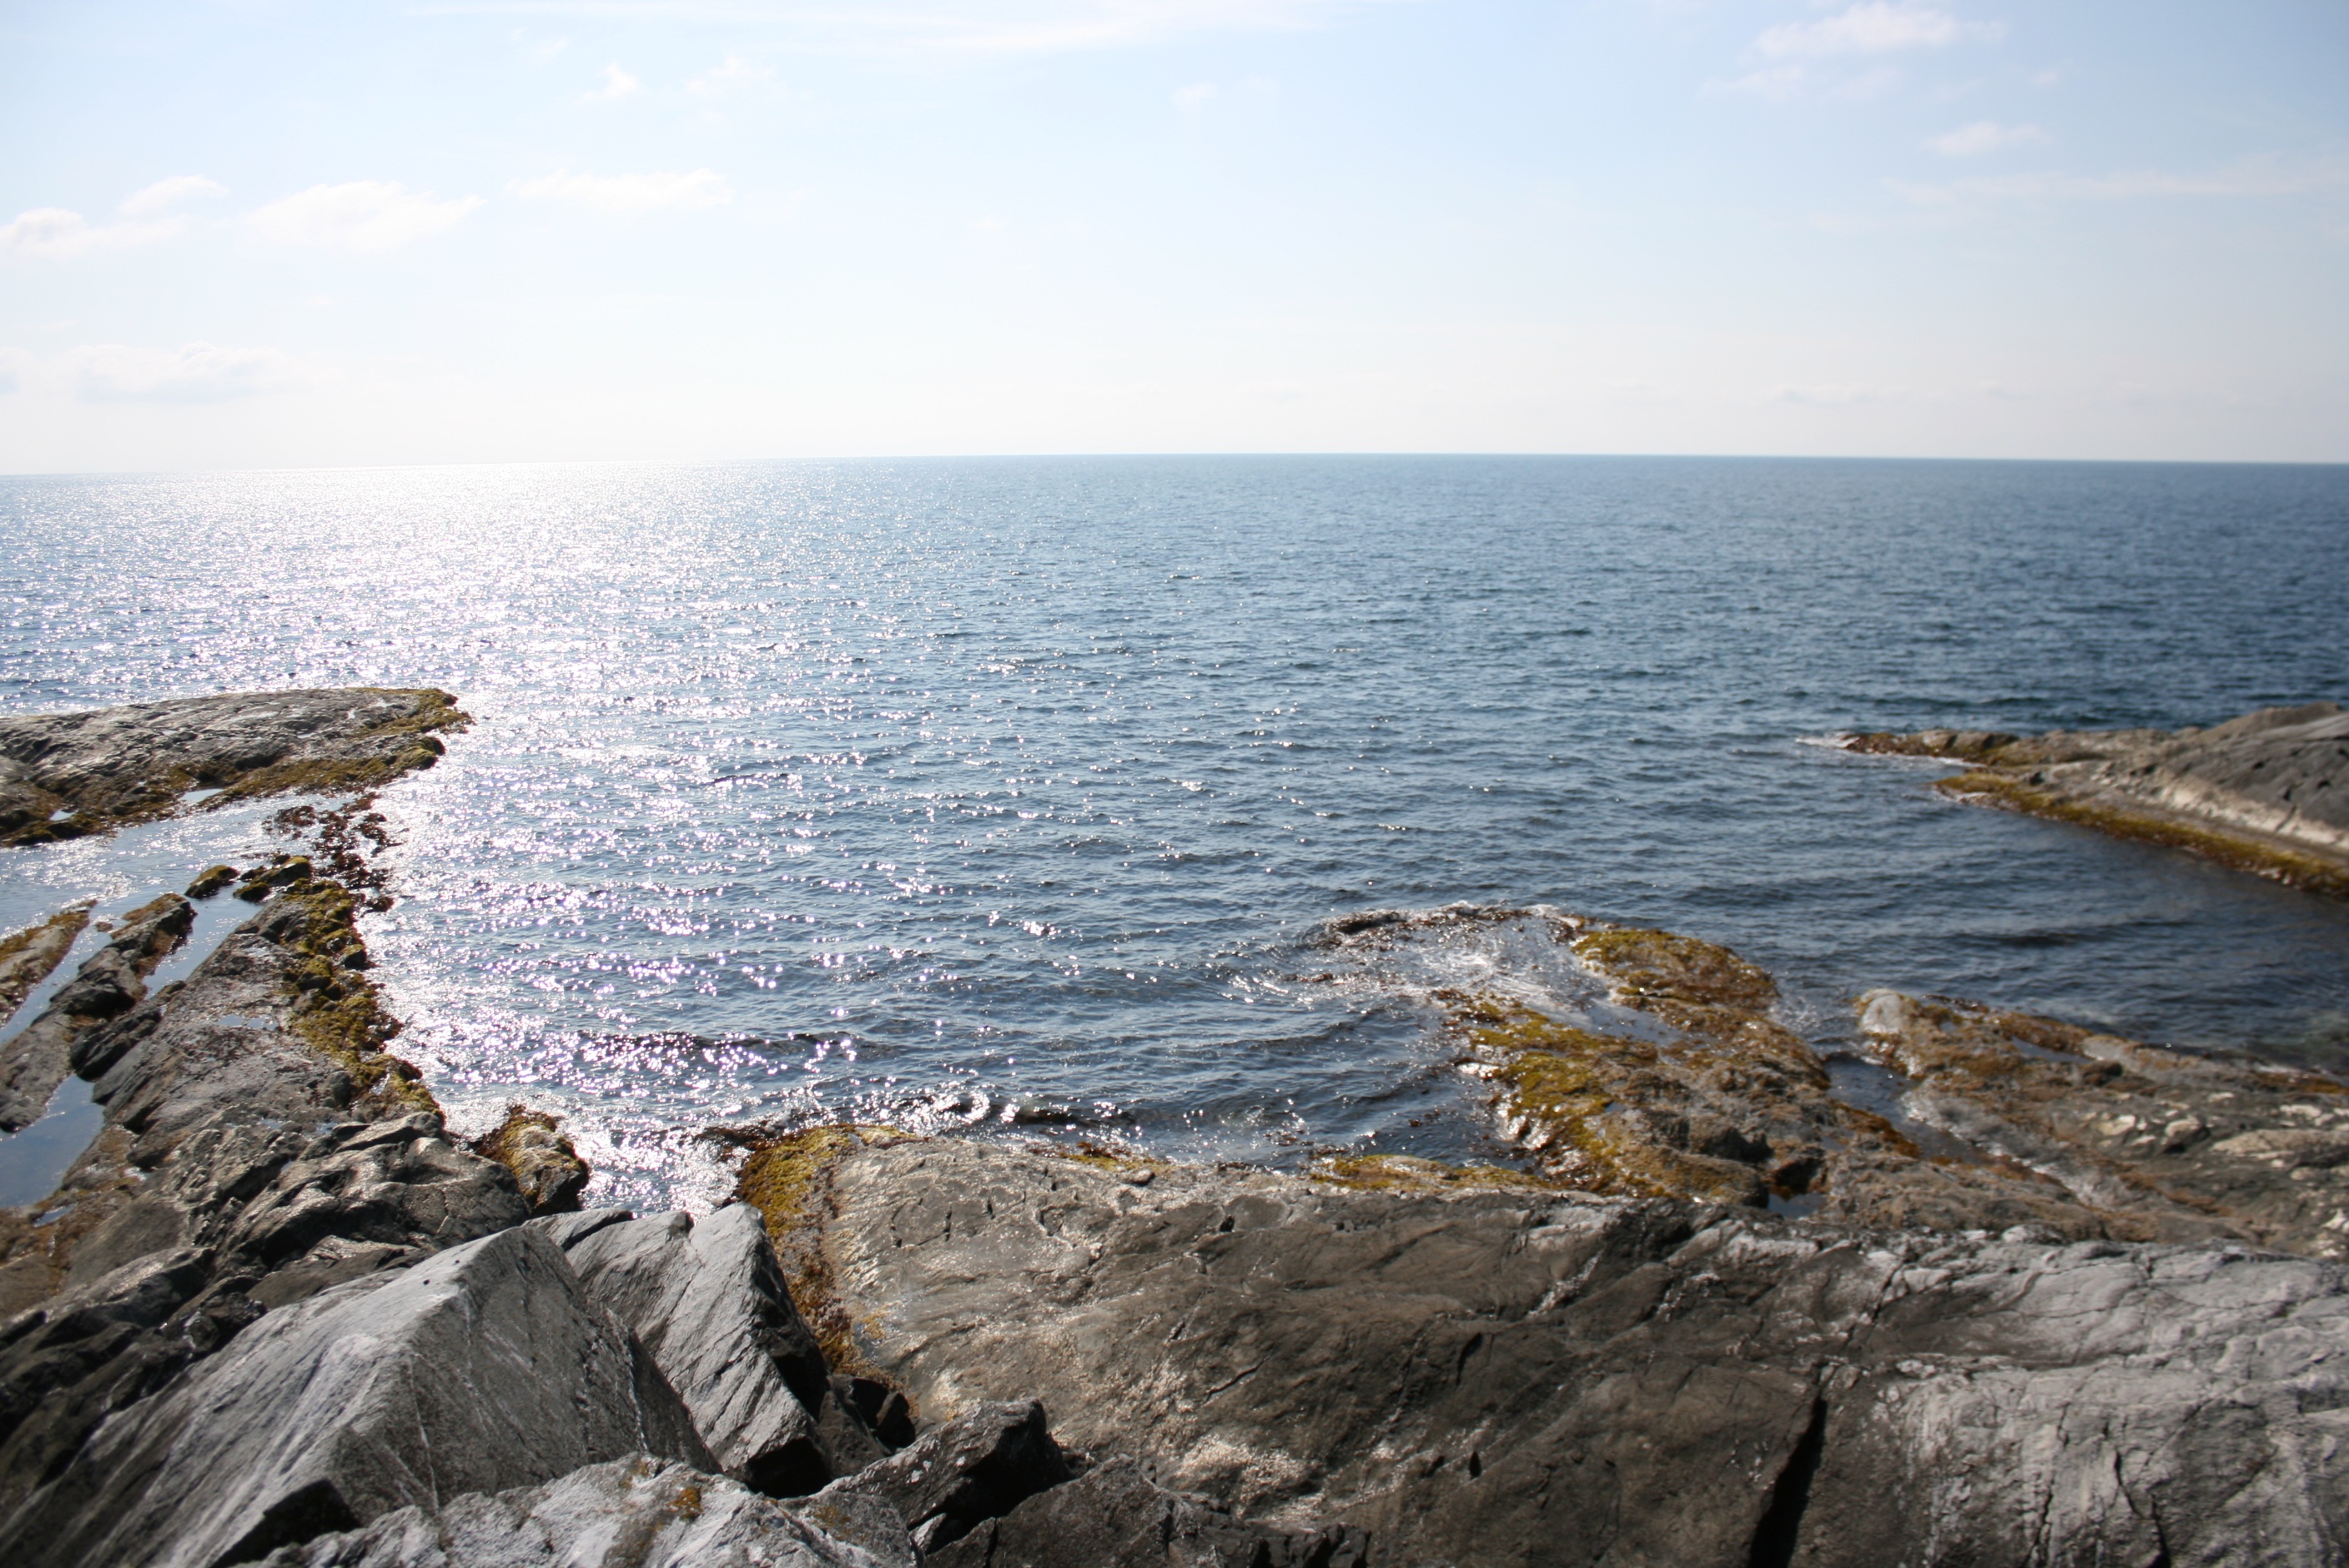
beach, sea, coast, water, rock, ocean, horizon, shore, wave, view, coastline, cliff, seaside, idyllic, surf, cove, relax, tower, paradise, tranquil, scenic, tropical, peaceful, seascape, scenery, lagoon, bay, island, fjord, leisure, terrain, body of water, tropic, relaxation, geology, marine, scene, exotic, breakwater, norway, cape, norwegian, wind wave